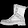
Label: Ankle boot